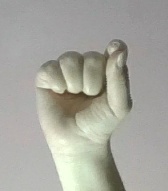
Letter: fa